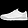
Label: Sneaker